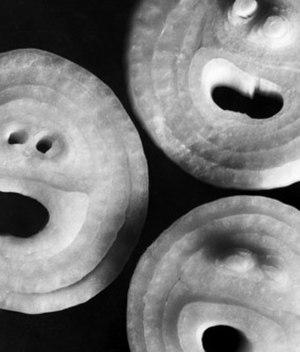
Neues Sehen, également connu sous le nom de New Vision ou Neue Optik, était un mouvement, non spécifiquement limité à la photographie, qui a été développé dans les années 1920. Le mouvement était directement lié aux principes du Bauhaus. Neues Sehen considérait la photographie comme une pratique artistique autonome avec ses propres lois de composition et d'éclairage, par lesquelles l'objectif de l'appareil photo devient un second œil pour regarder le monde. Cette nouvelle façon de voir repose sur l'utilisation de cadrages inattendus, la recherche de contrastes dans la forme et la lumière, l'utilisation d'angles de caméra hauts et bas, etc. Le mouvement est contemporain de la Nouvelle Objectivité avec laquelle il partage une défense de la photographie comme moyen d'expression artistique spécifique, bien que Neues Sehen privilégie l'expérimentation et l'utilisation de moyens techniques dans l'expression photographique.